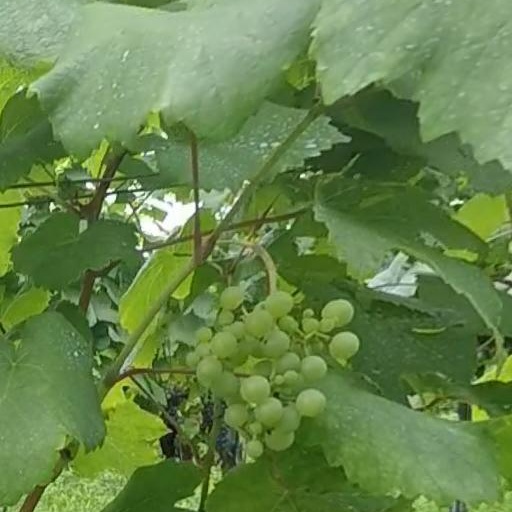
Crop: grape